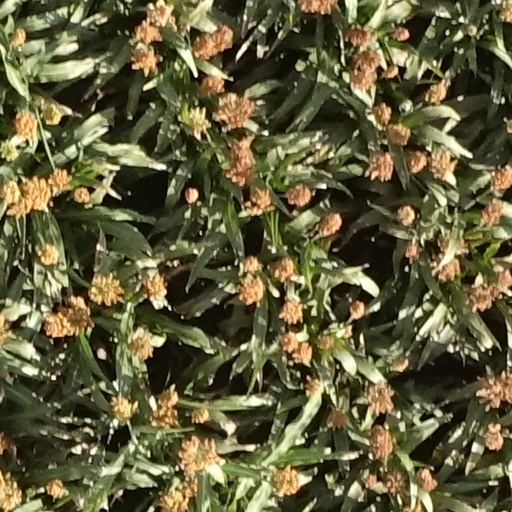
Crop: sorghum